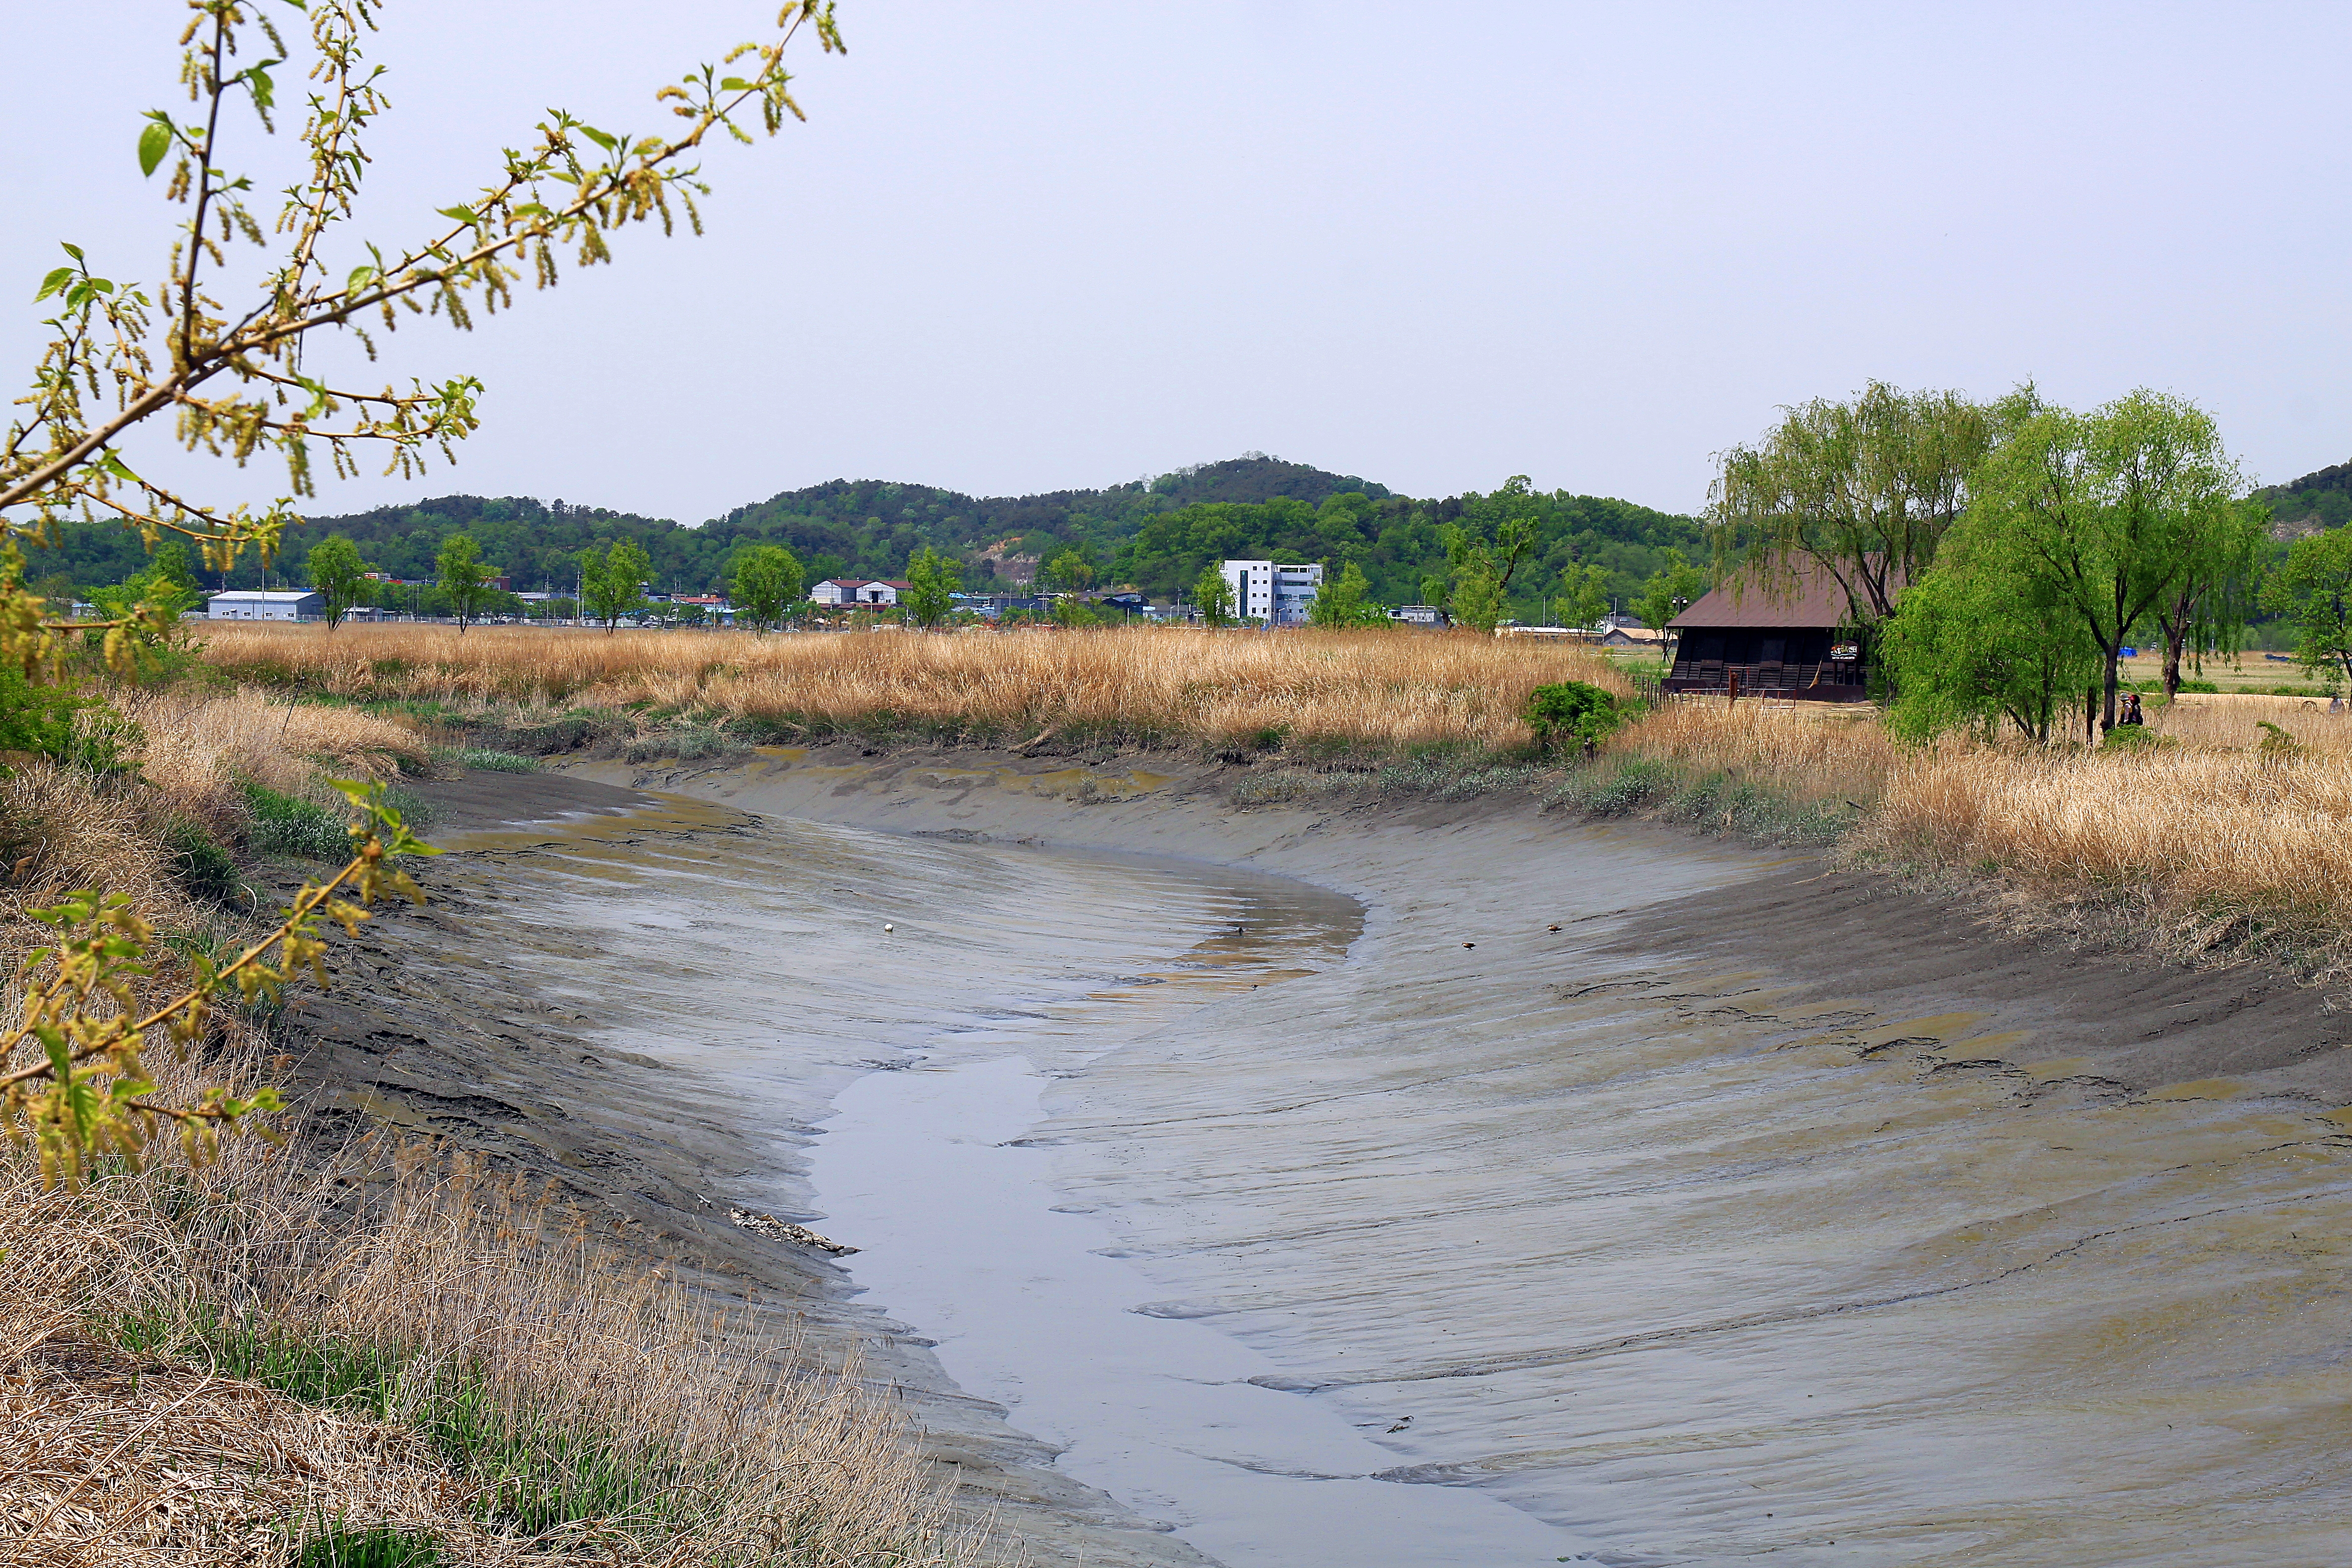
mud flat, water resources, water, bank, natural environment, natural landscape, river, land lot, floodplain, waterway, watercourse, rural area, tree, wildlife, soil, landscape, riparian zone, road, wetland, stream, levee, creek, plain, salt marsh, tidal marsh, grassland, channel